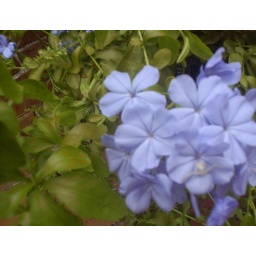
Flowers in the russian river house garden.